Heidi and Peter

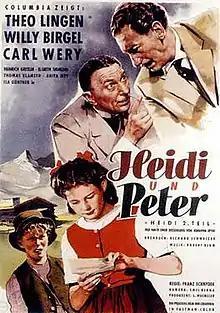

Heidi and Peter (German: Heidi und Peter) is a 1955 Swiss family drama film directed by Franz Schnyder and starring Heinrich Gretler, Elsbeth Sigmund and Thomas Klameth. It is a sequel to the 1952 film "Heidi", which is itself an adaptation of the 1880 novel "Heidi" by Johanna Spyri. It was the first Swiss film made in colour and was one of the biggest grossing films in Switzerland for the year.